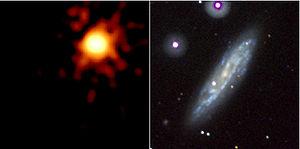
Les supernovas de type Ib et Ic sont des supernovas à effondrement de cœur qui se produisent à partir d'étoiles massives ayant préalablement expulsé leurs couches externes selon l'évolution stellaire. Les supernovas de type Ib sont celles des étoiles ayant expulsé leurs enveloppes externes d'hydrogène ; les supernovas de type Ic provenant des étoiles ayant davantage expulsé leurs enveloppes externes, celles d'hydrogène et aussi d'hélium. En opposition aux supernovas de type Ia provenant des étoiles ayant conservé la majeure partie de leurs enveloppes externes.